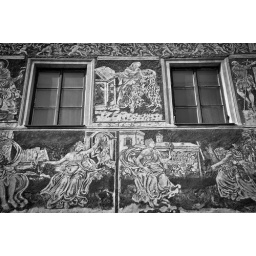
A wonderfully decorated wall of a building in Znojmo, Czech Republic